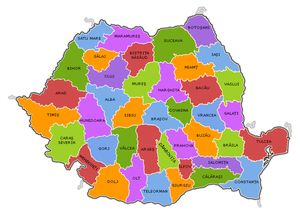
Les départements (Judeţe) de Roumanie